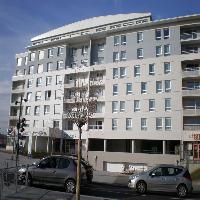
Weather: sun or clear